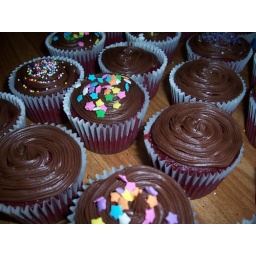
death in a paper cup